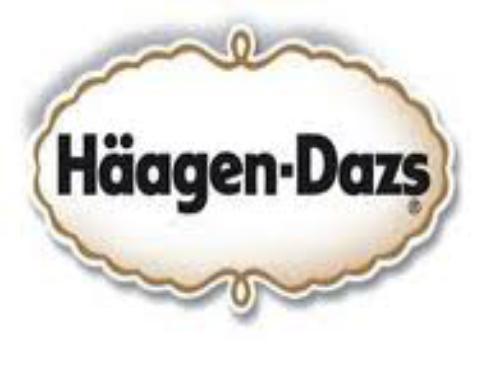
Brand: haagen-dazs
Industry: Food